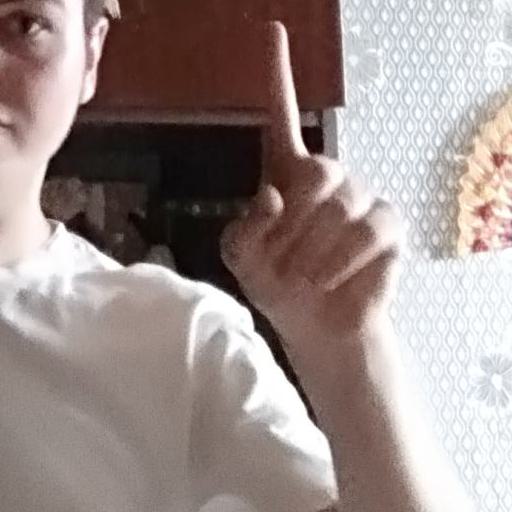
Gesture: one